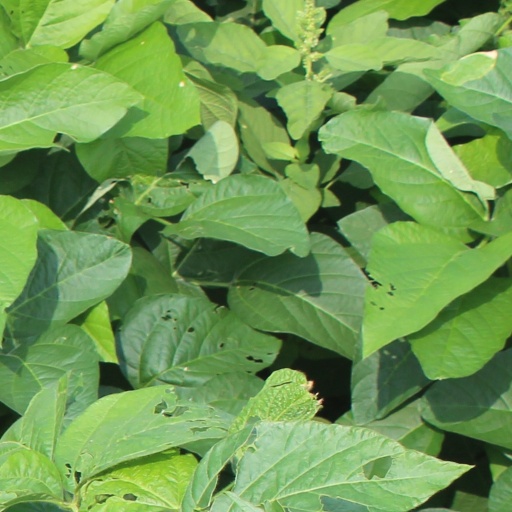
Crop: soybean